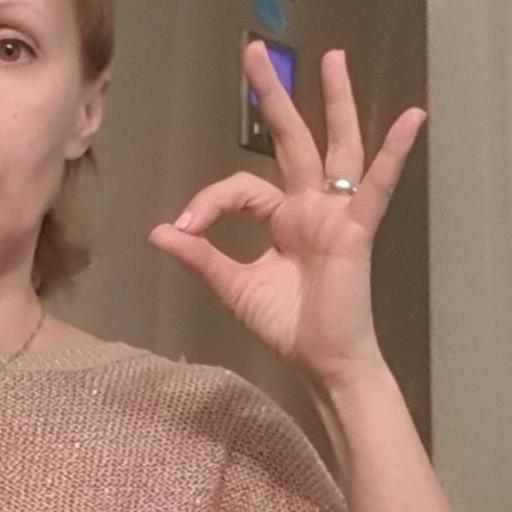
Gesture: ok